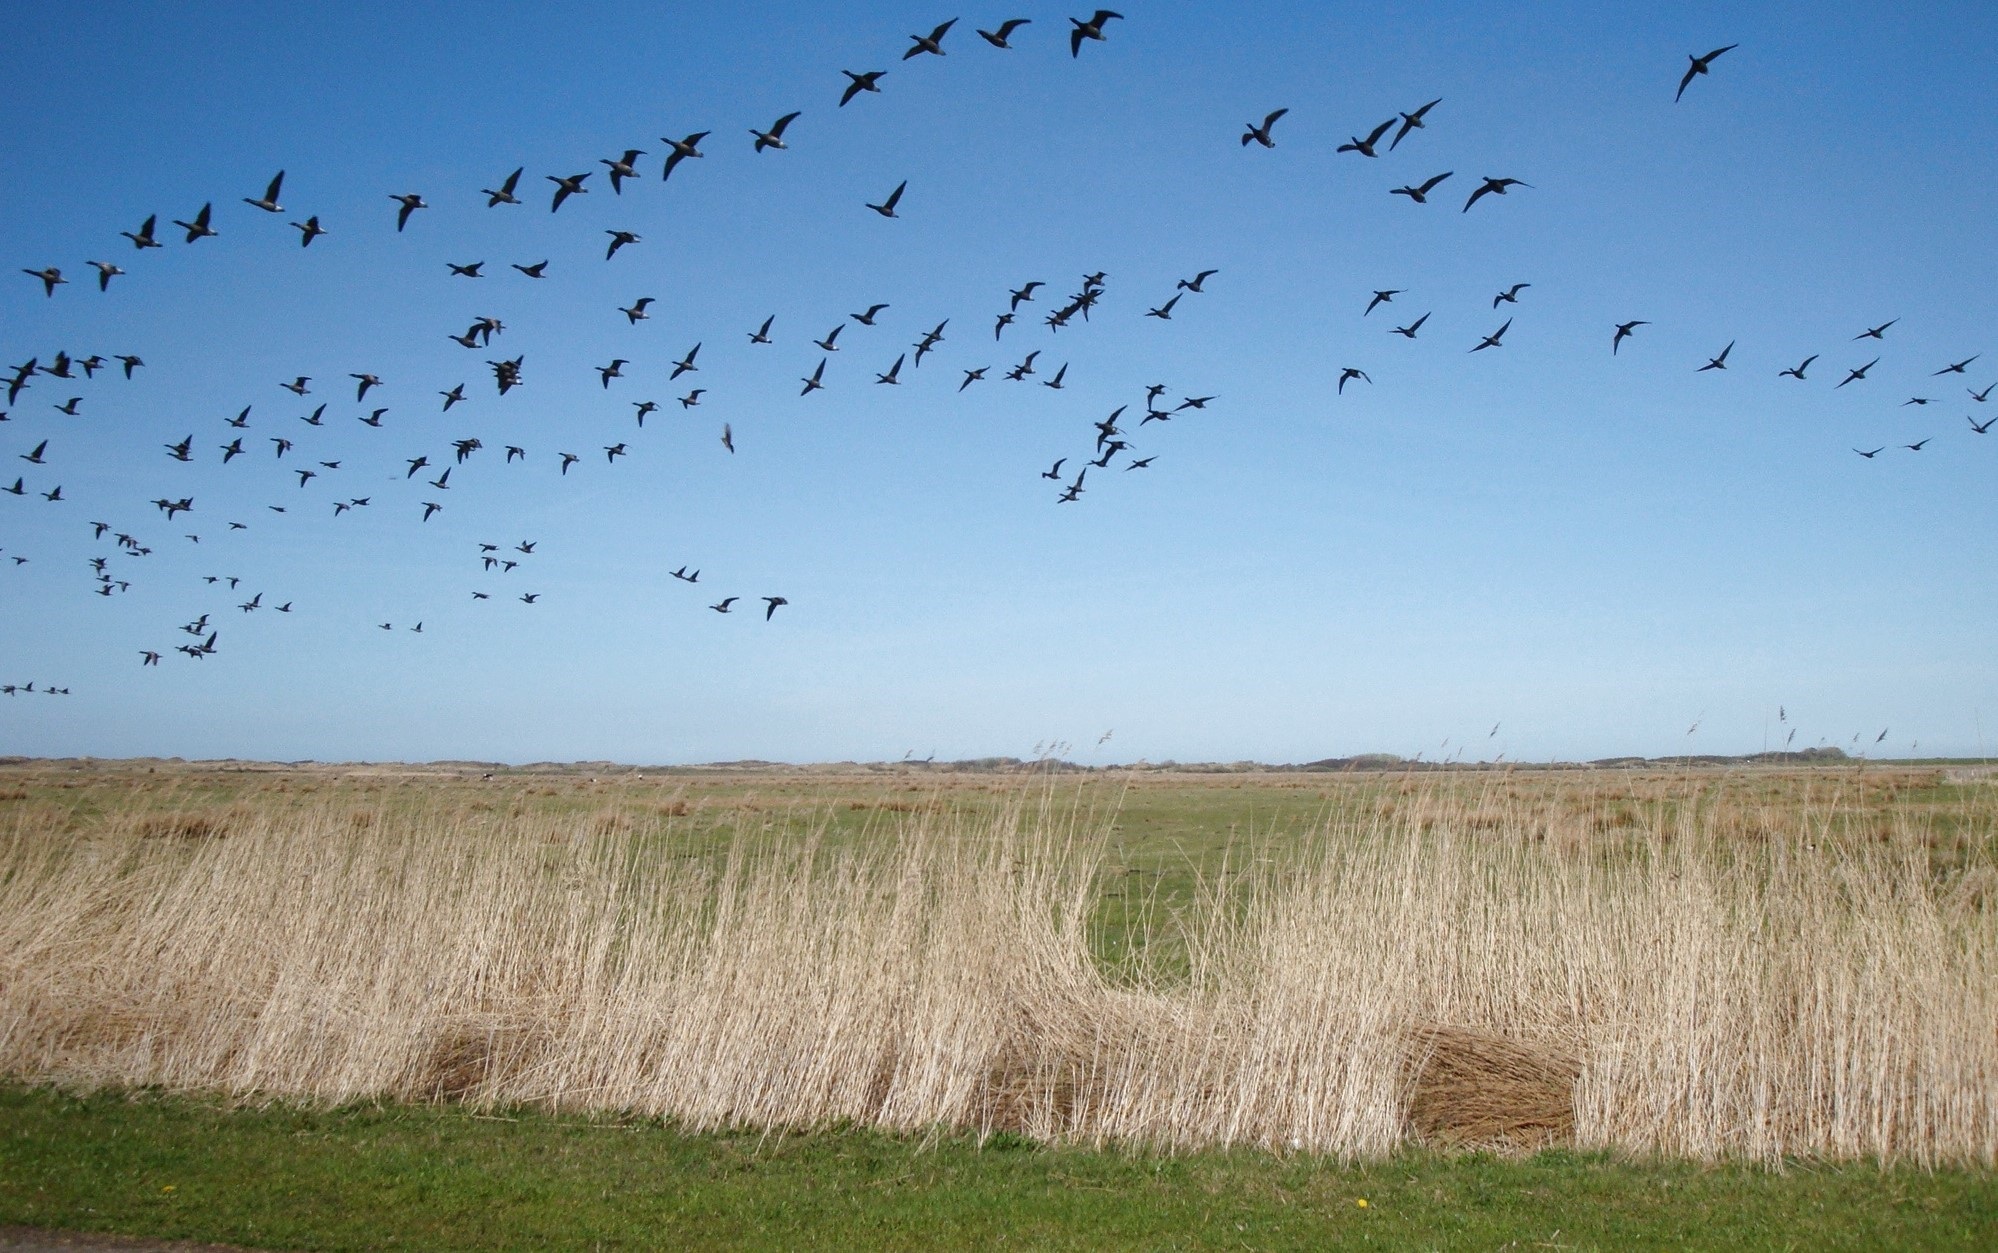
nature, marsh, bird, field, meadow, prairie, flock, fly, fauna, plain, birds, grassland, wetland, ecosystem, bird migration, flock of birds, migratory birds, grass family, animal migration